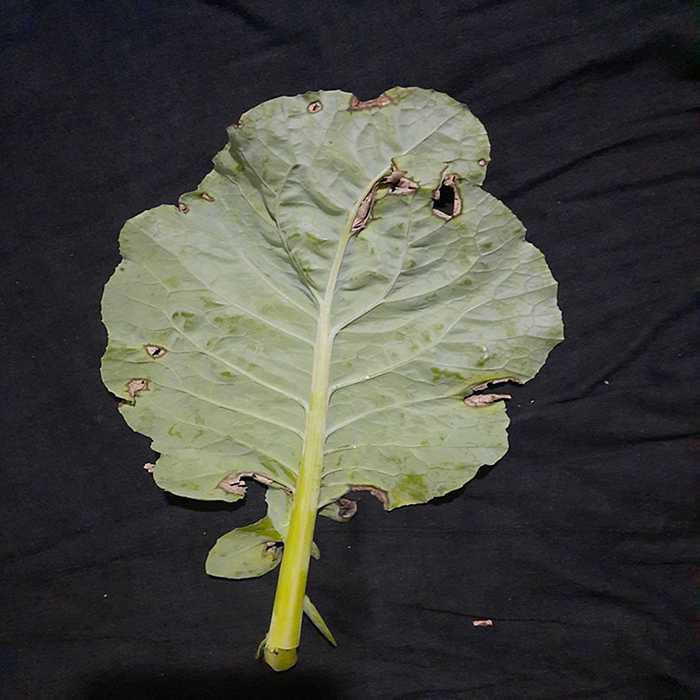
Plant: Cauliflower
Label: Downy mildew